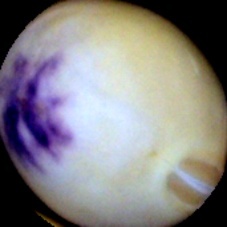
Label: Spotted